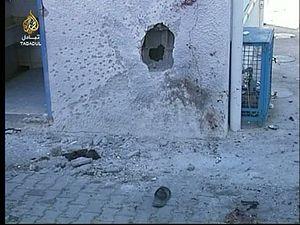
La guerre de Gaza est une opération militaire israélienne dans la bande de Gaza, qui débuta le samedi 27 décembre 2008 à 11 h 30 du matin UTC+2 en riposte à des attaques du Hamas, caractérisée d'abord par des raids aériens elle est suivie par une offensive terrestre lancée le 3 janvier 2009 vers 19 heures 30. L'objectif déclaré de l'armée israélienne est de mettre fin aux tirs de roquettes Qassam du Hamas lancés depuis la bande de Gaza sur les populations israéliennes, en particulier sur la ville voisine de Sderot, et à son réapprovisionnement en armement, en s'en prenant aux militants du Hamas et en détruisant des infrastructures qu'il utilise, en particulier les centaines de tunnels creusés sous la frontière entre la bande de Gaza et le Sinaï égyptien.